Karakol

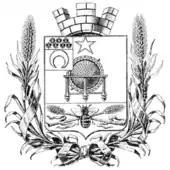
Coat of arms of Przhevalsk 1908

The modern coat of arms and flag of the city of Karakol were approved as a result of the competition for the creation of symbols of the city (coat of arms, flag and anthem), organized in March 2007 by the city council and the mayor's office of the city. The main composition of the coat of arms and the flag consists of elements of the sun and the head of a deer with horns (symbols of the Buğu tribe).